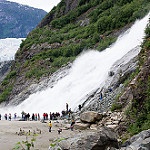
Scene: Outdoor